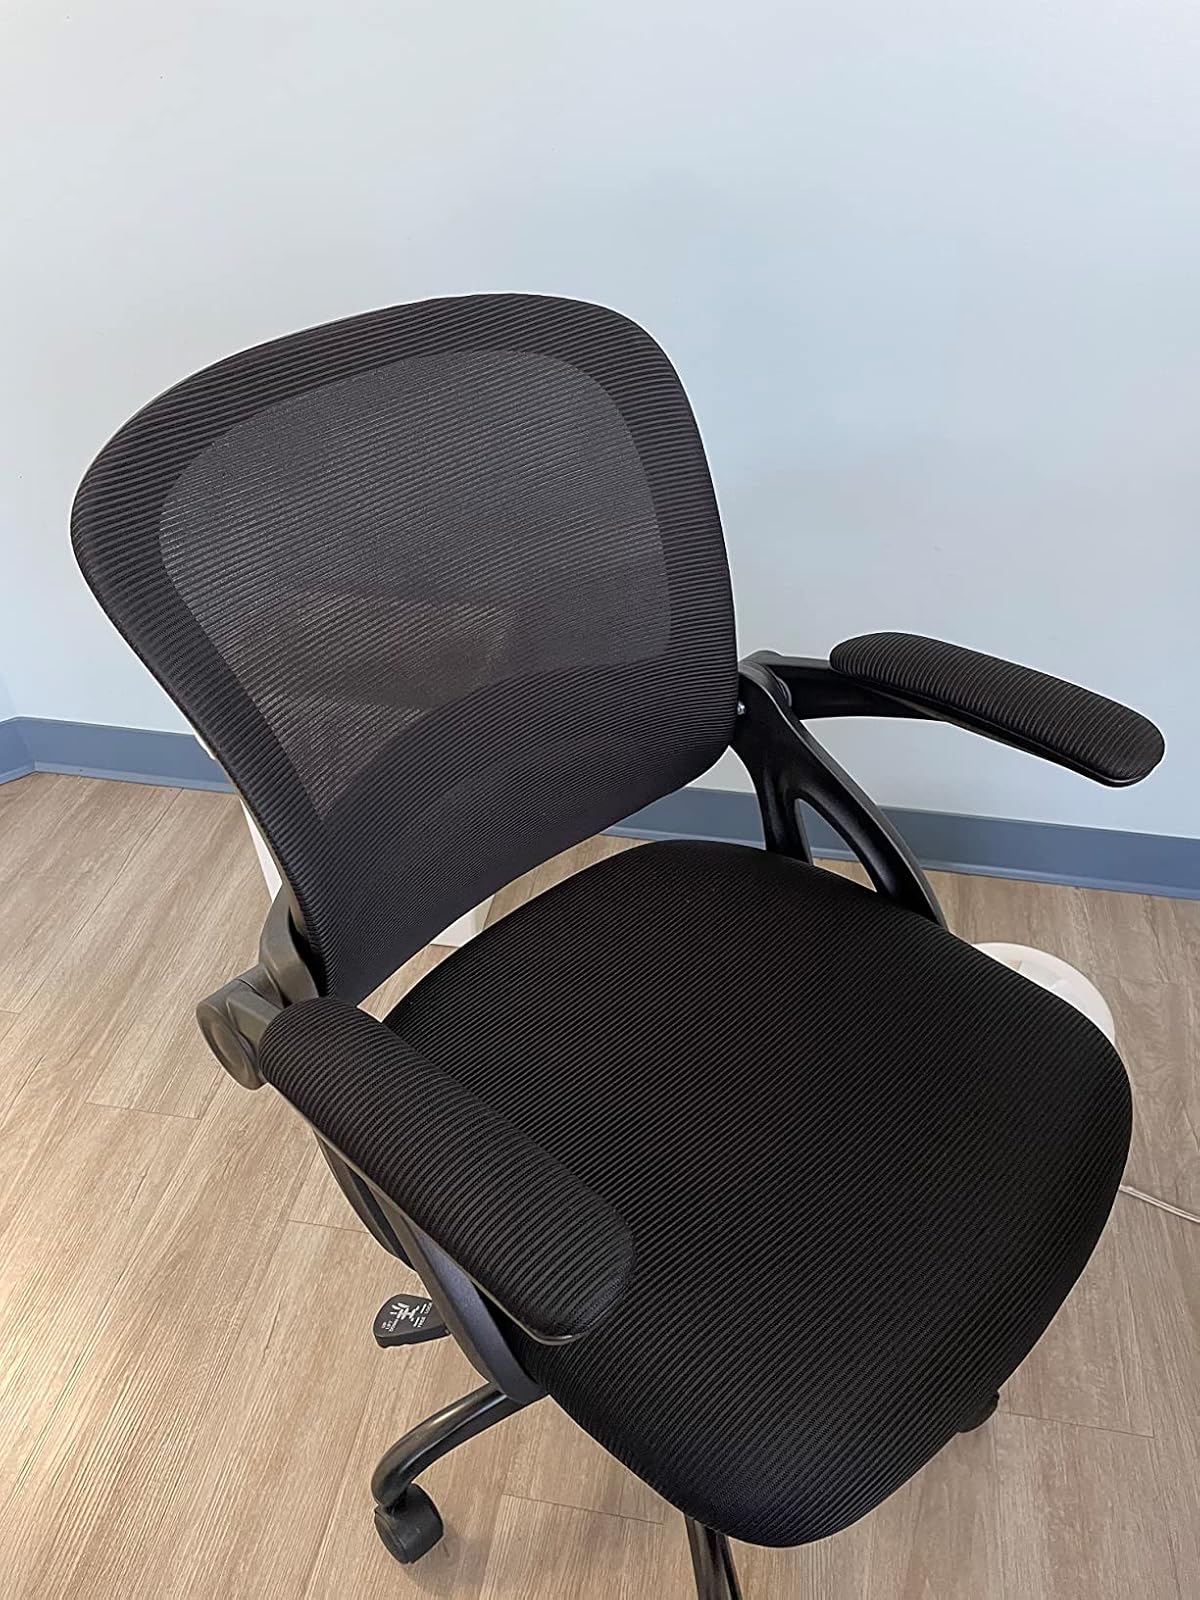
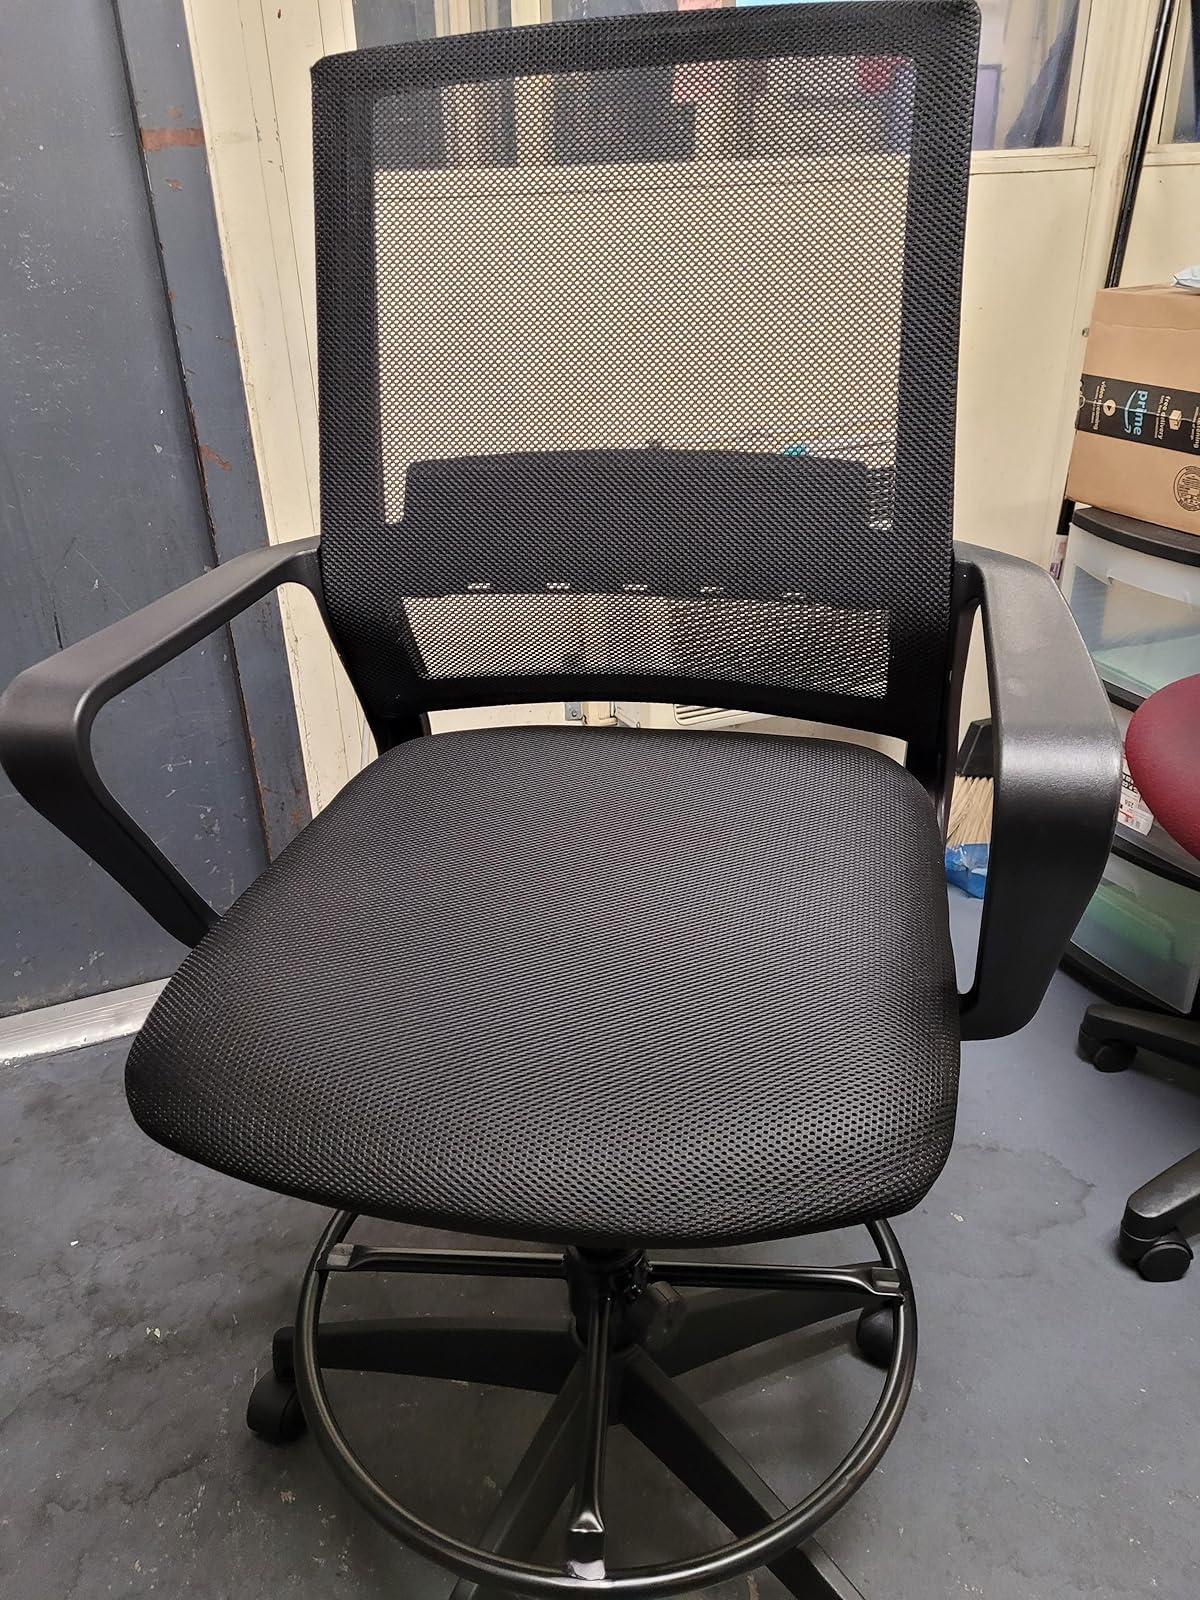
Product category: items_chair
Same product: no